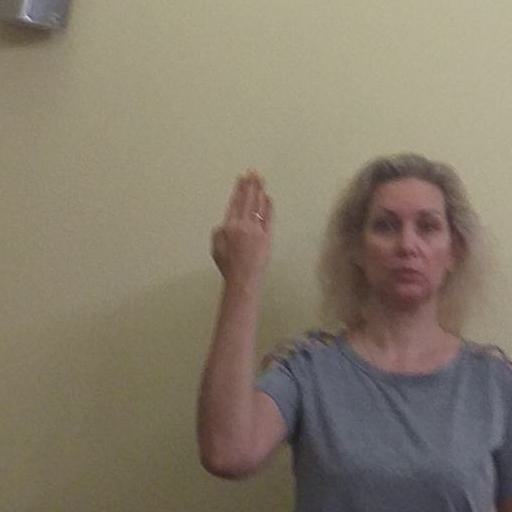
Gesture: stop_inverted